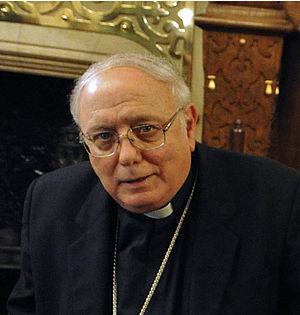
José María Arancedo, né à Buenos Aires le 26 octobre 1940, est un prélat argentin, évêque de Mar del Plata puis archevêque métropolitain de l'archidiocèse de Santa Fe de la Vera Cruz et président de la conférence épiscopale argentine.